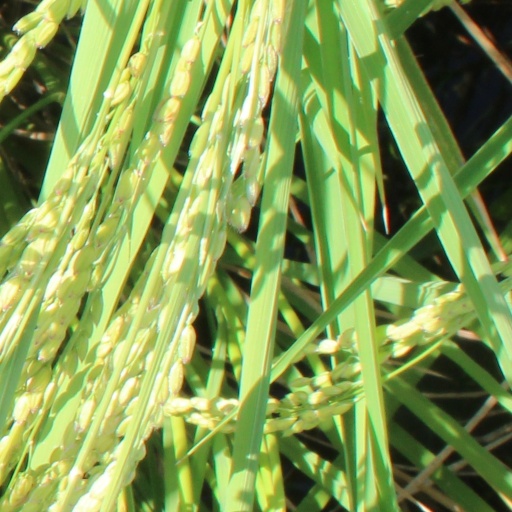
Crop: rice